Sildenafil

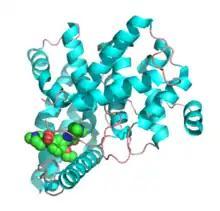
Crystal structure of human PDE5 with bound sildenafil, PDB entry

Sildenafil protects cyclic guanosine monophosphate (cGMP) from degradation by cGMP-specific phosphodiesterase type 5 (PDE5) in the corpus cavernosum. Nitric oxide (NO) in the corpus cavernosum of the penis binds to guanylate cyclase receptors, which results in increased levels of cGMP, leading to smooth muscle relaxation (vasodilation) of the intimal cushions of the helicine arteries. This smooth muscle relaxation leads to vasodilation and increased inflow of blood into the spongy tissue of the penis, causing an erection. Robert F. Furchgott, Ferid Murad, and Louis Ignarro won the Nobel Prize in Physiology or Medicine in 1998 for their independent study of the metabolic pathway of nitric oxide in smooth muscle vasodilation.